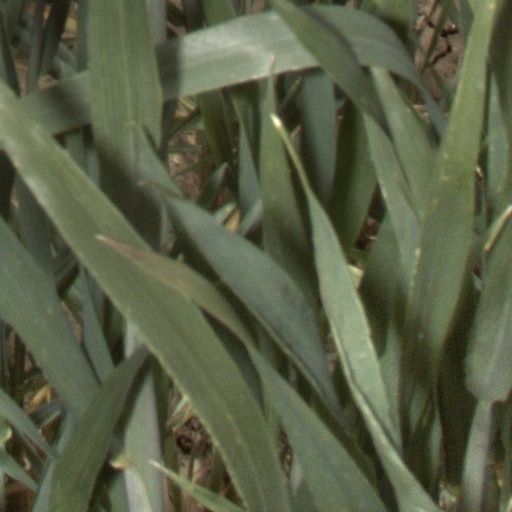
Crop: wheat